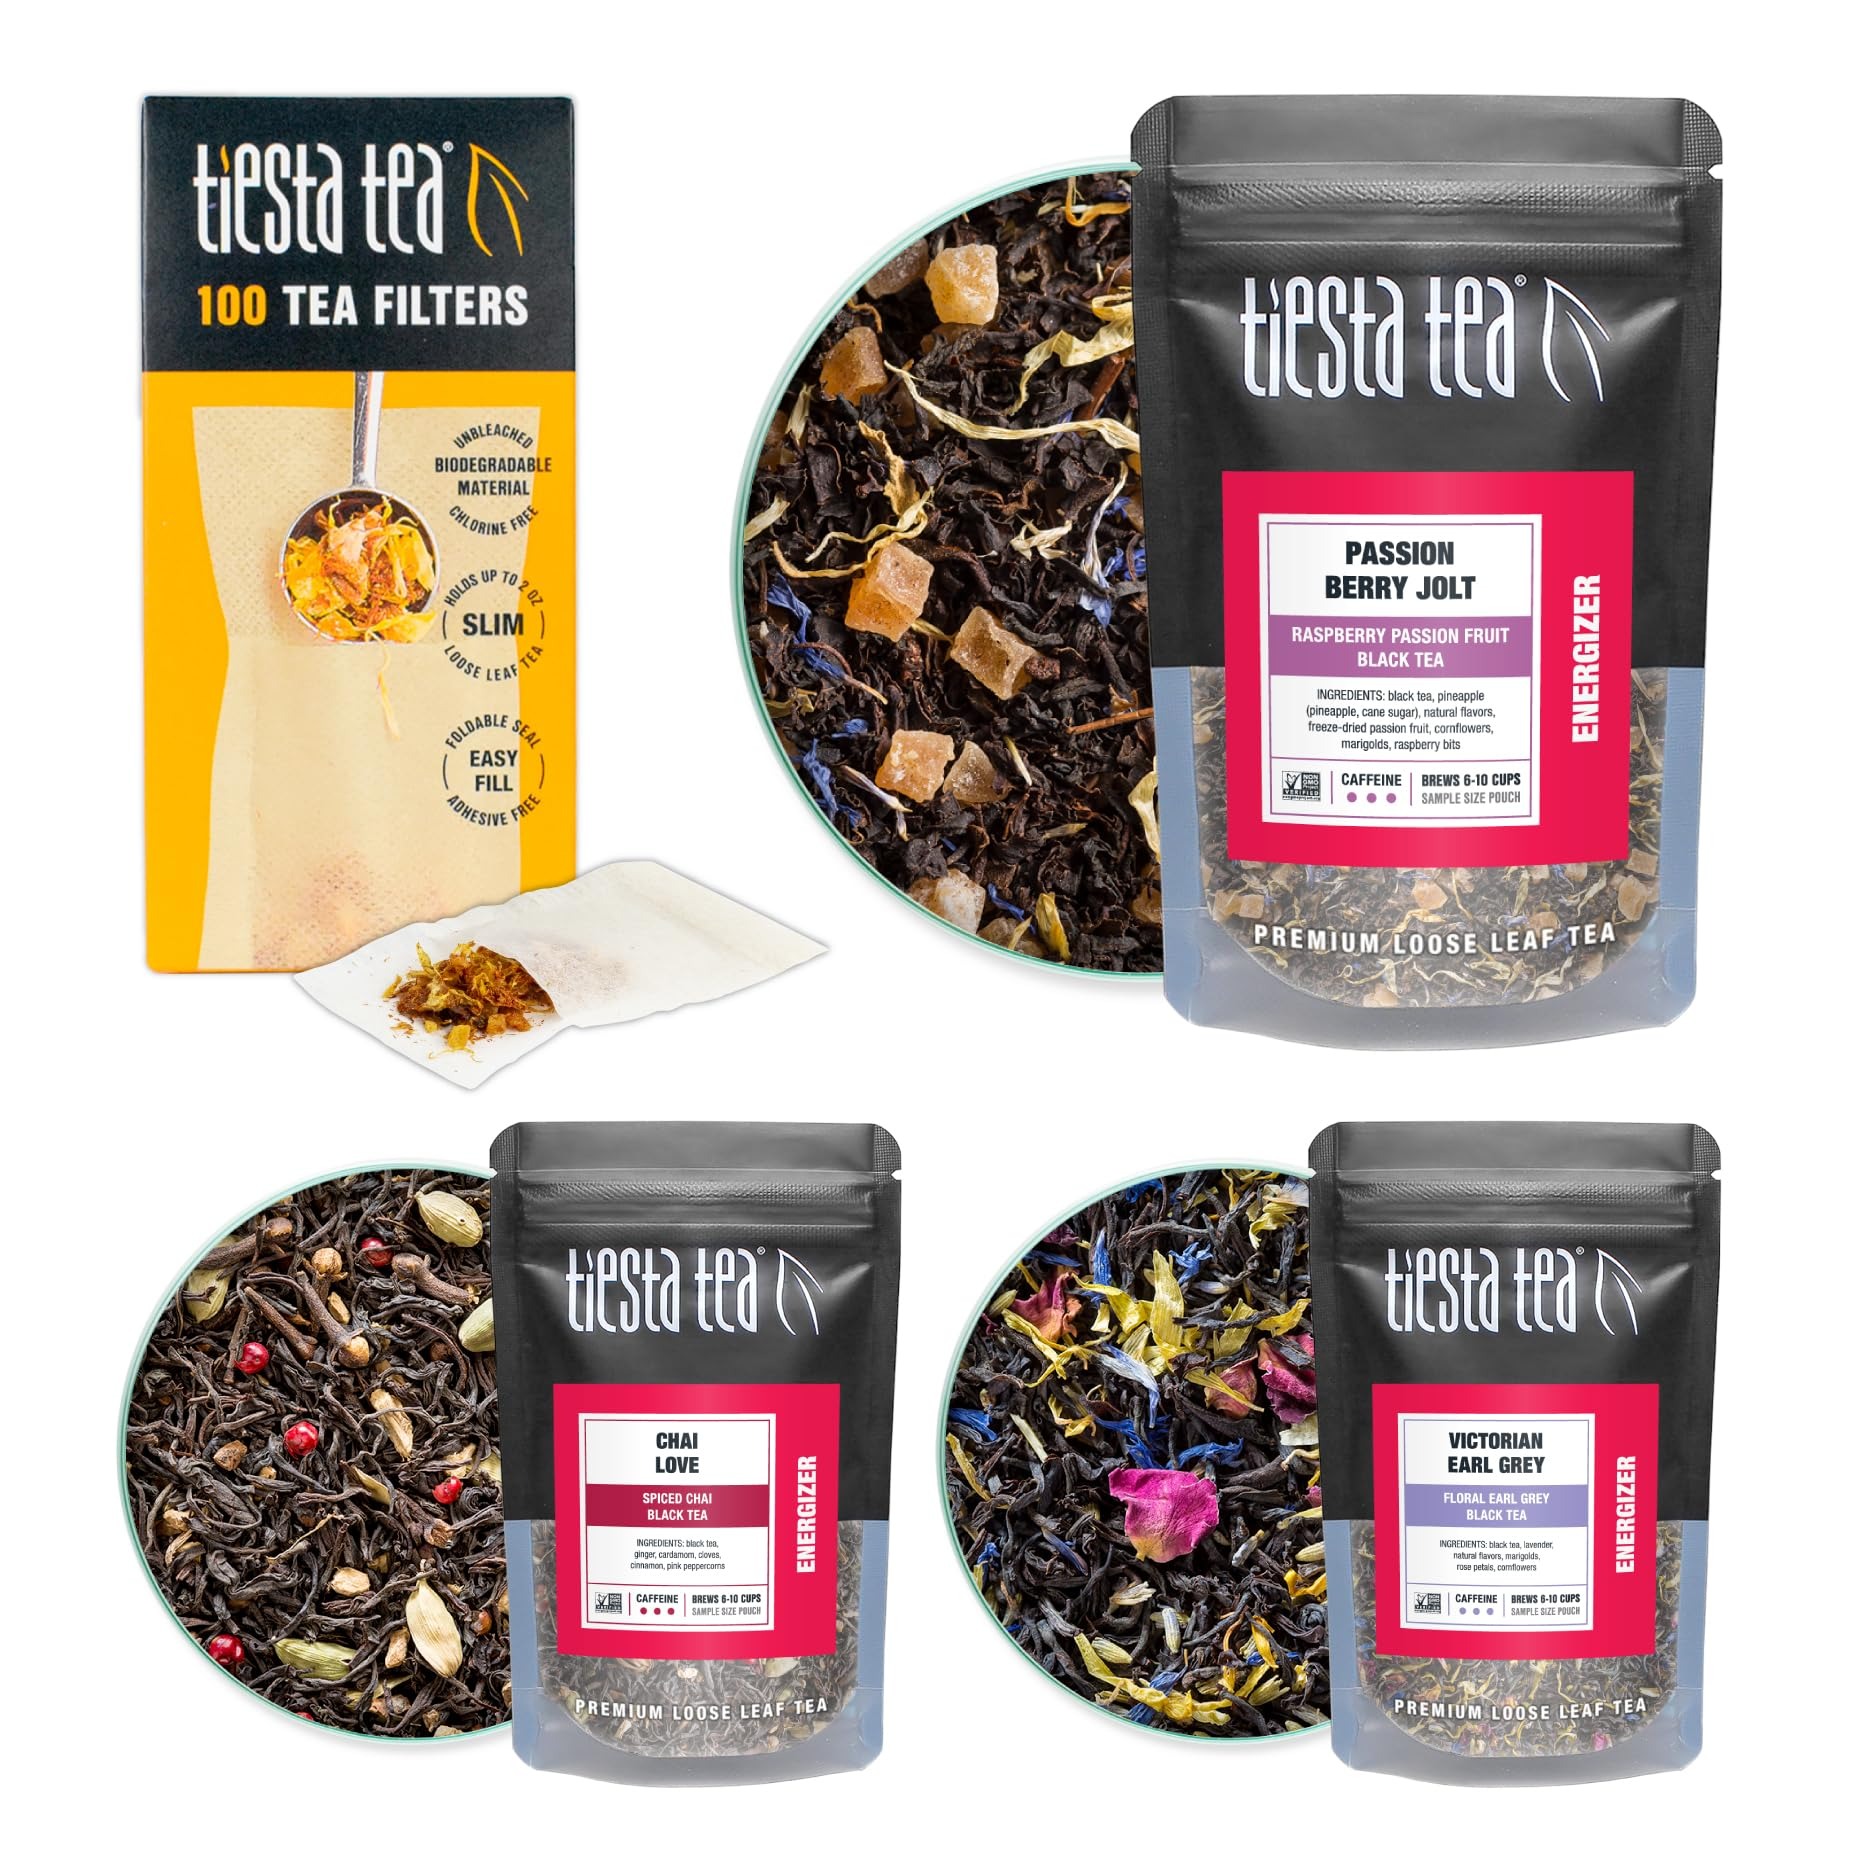
Item Name: Tiesta Tea - Black Tea Starter Kit | Loose Leaf | Premium Black Gift Set | High Caffeinated | Make Hot or Iced | Variety Pack with 3 Samplers & 100 Disposable Filters
Bullet Point 1: LOOSE LEAF TEA STARTER KIT: Indulge in our curated collection featuring fan-favorite blends like Chai Love, Passion Berry Jolt, Victorian Earl Grey, and our best-selling disposable tea filter. The samples provided may vary in size, typically ranging from 0.5 to 1 ounce in sample pouches. Each pouch brews 6 - 10 Cups, ensuring you have plenty to savor.
Bullet Point 2: PREMIUM LOOSE LEAF BLISS: Crafted from high-quality, full-leaf tea and the finest, health-enhancing ingredients, our premium blends redefine your tea experience. These teas are a sensory delight that you can see, smell, and taste. With our top-selling tea infuser at your side, you can effortlessly brew the perfect mug every time.
Bullet Point 3: THE PERFECT TEA GIFT SET: Share the warmth of the season with the tea lovers in your life. Our Black Tea Gift Set are the perfect choice for teachers, bosses, neighbors, or anyone else who appreciates the gift of premium teas. Ideal for occasions like Christmas, Hanukkah, birthdays, and more. Give the gift of cozy, flavorful teas.
Bullet Point 4: FINDING THE RIGHT TEA: At Tiesta Tea, we believe in simplifying the tea selection process. We offer 5 functional categories, each with a variety of flavors, caffeine levels, and health benefits, so you can easily find the perfect tea to match your taste buds and preferences. Discover the ease of finding the right black tea sampler with Tiesta Tea.
Bullet Point 5: SEASONAL FLAVORS: Tiesta Tea’s loose-leaf blends are crafted to complement the vibrant, sunny days of Spring and Summer. These refreshing and aromatic flavors are perfect for sipping on warm afternoons, whether you’re unwinding at home or enjoying time outdoors with friends.
Product Description: Experience the rich world of loose leaf tea, where each sip becomes a sensory journey. Unlike constrained single-serve tea bags, loose leaf tea offers an authentic visual and flavorful delight while unlocking the full spectrum of health benefits. It's simplicity at its finest, a treat for both your eyes and taste buds. Once you embrace the authenticity of our Tea Starter Sampler, you'll never look back. To fully savor this experience, choose from options like tea filters, reusable tea balls, brew baskets, or the Tiesta Tea Brewmaster. Our quest for excellence takes us worldwide to source the finest ingredients - traditional Japanese green tea, organic Indian black and green teas, and rich Chinese oolong. We complement these with fruits, flowers, and spices. Elevate your tea rituals with Tiesta Tea's loose leaf offerings and embark on a journey of flavor, aroma, and wellness, redefining your tea experience one loose leaf at a time.
Value: 4.0
Unit: Count

Price: 15.95